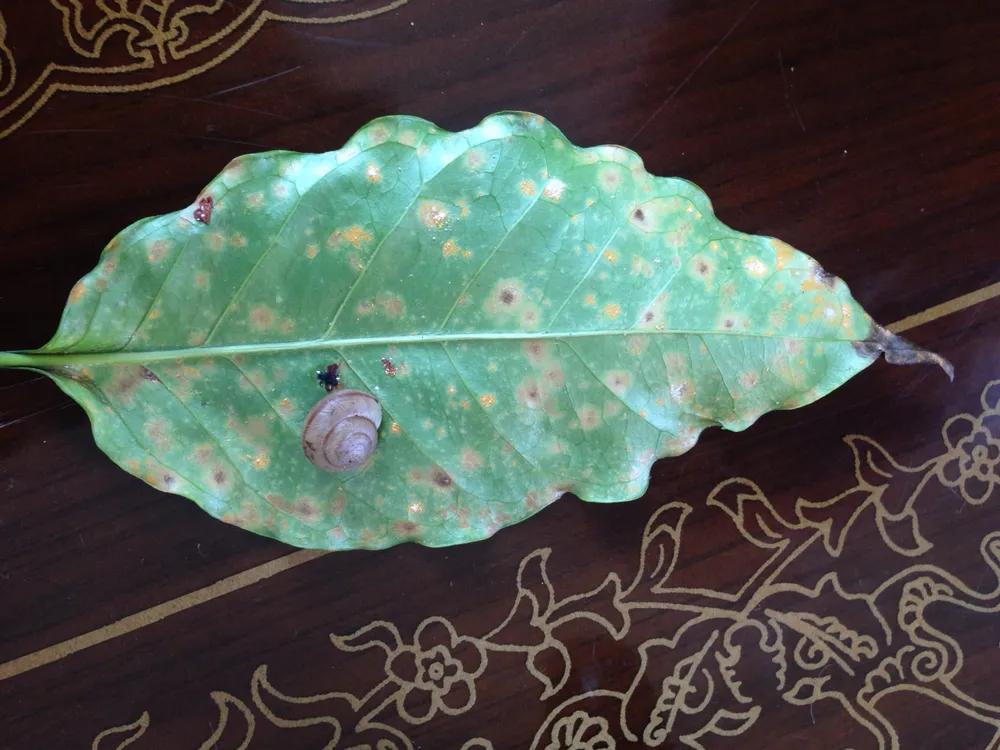
Plant: Coffee
Disease: coffee leaf rust